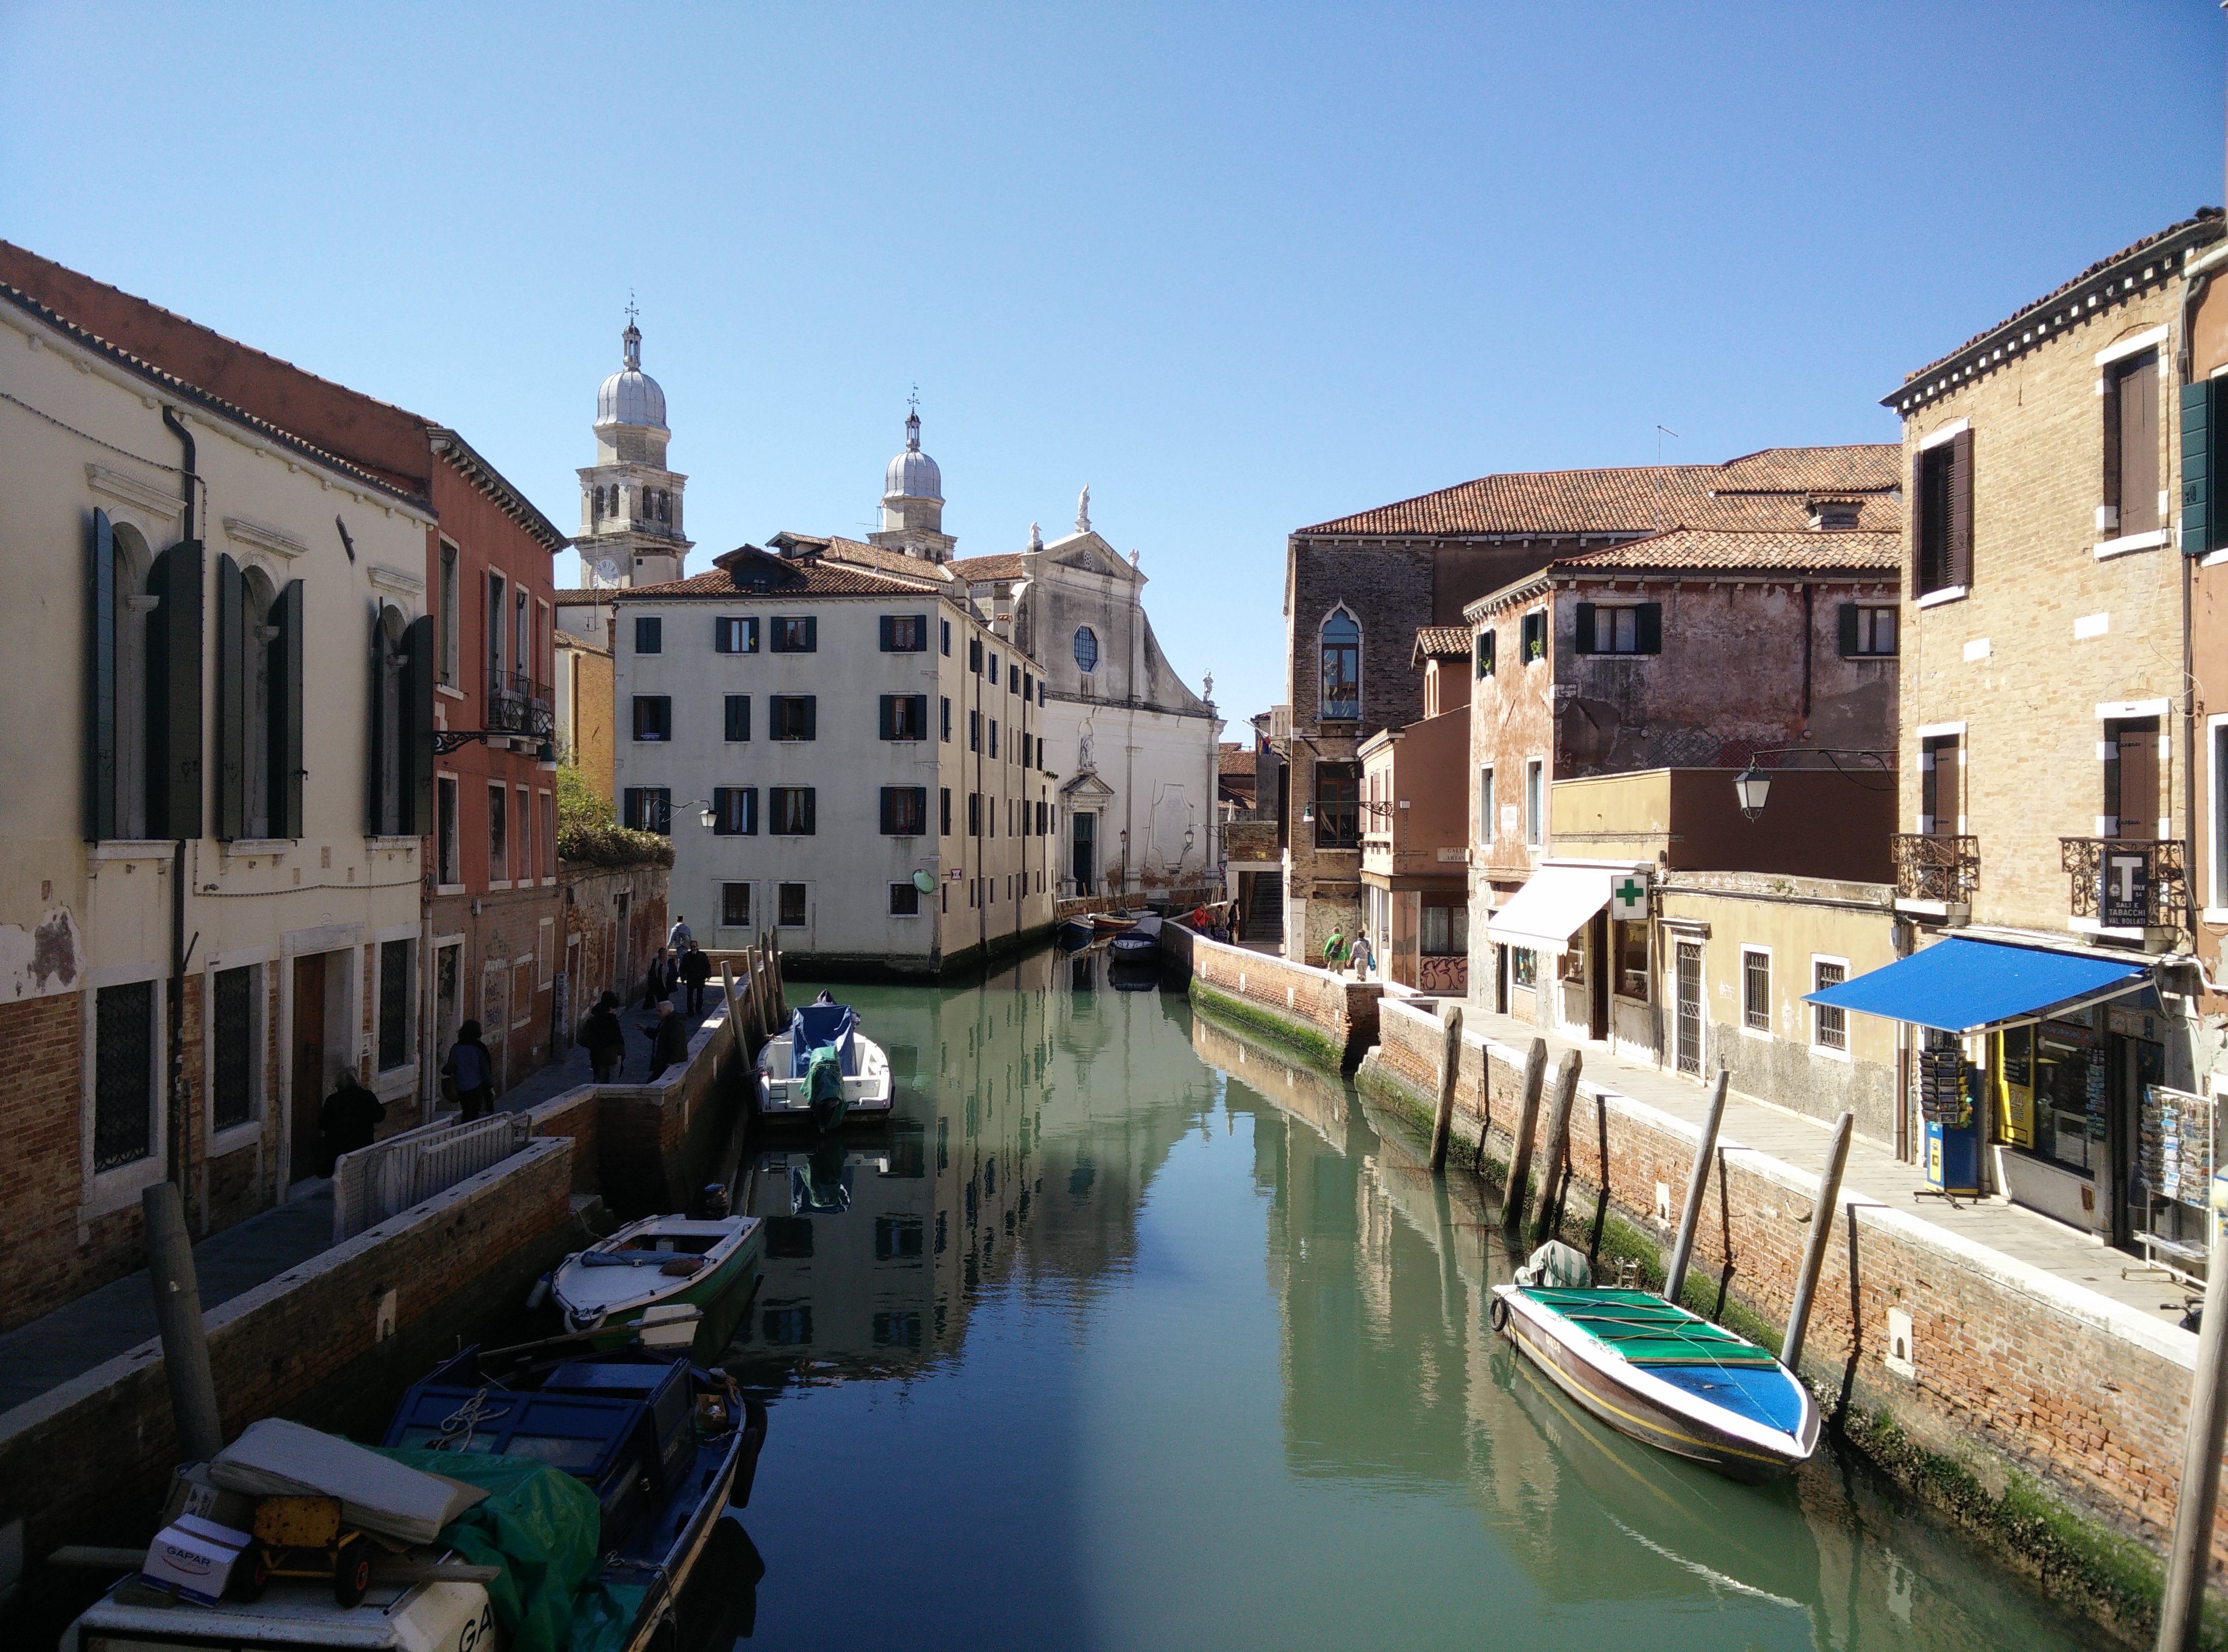
boat, street, town, river, canal, cityscape, vacation, travel, vehicle, venice, tourism, waterway, body of water, estate, neighbourhood, landform, geographical feature, human settlement